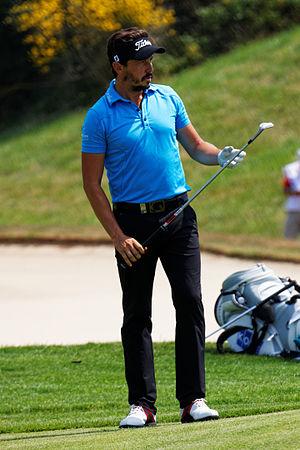
Photo prise lors l'Alstom - Open de France de Golf, en juil 2015
Michaël "Mike" Lorenzo-Vera est un golfeur français évoluant sur le circuit européen.